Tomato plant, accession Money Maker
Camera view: bottom (45 deg); turntable rotation: 90 degrees
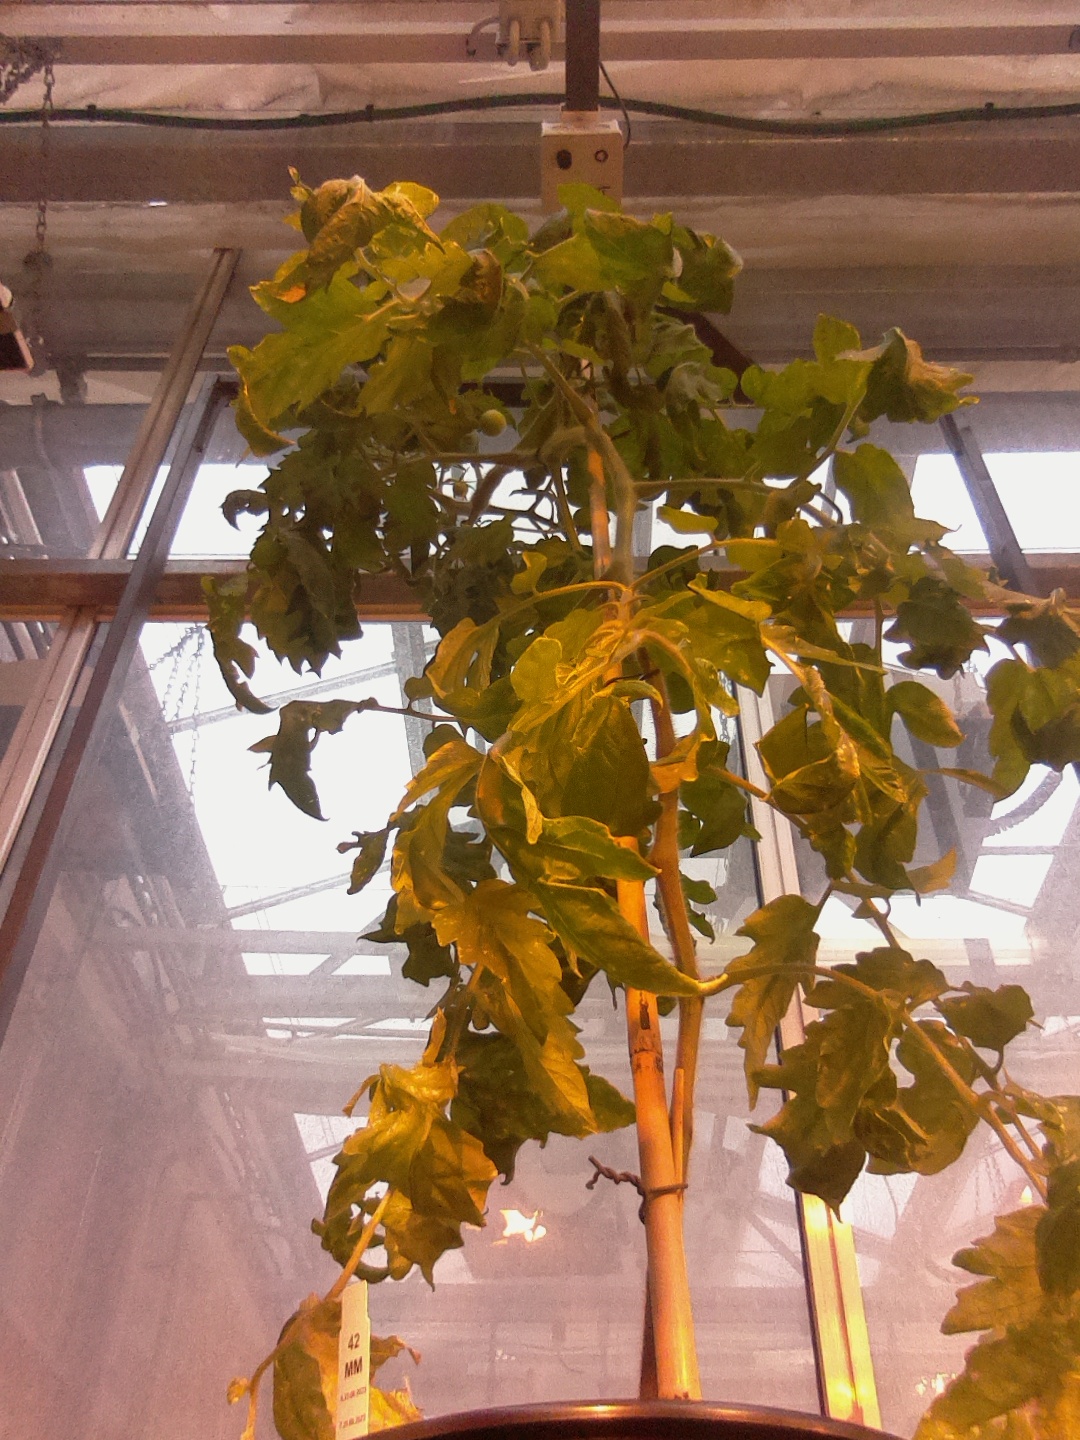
BBCH growth stage 70: Fruits at the main stem or branches visibles